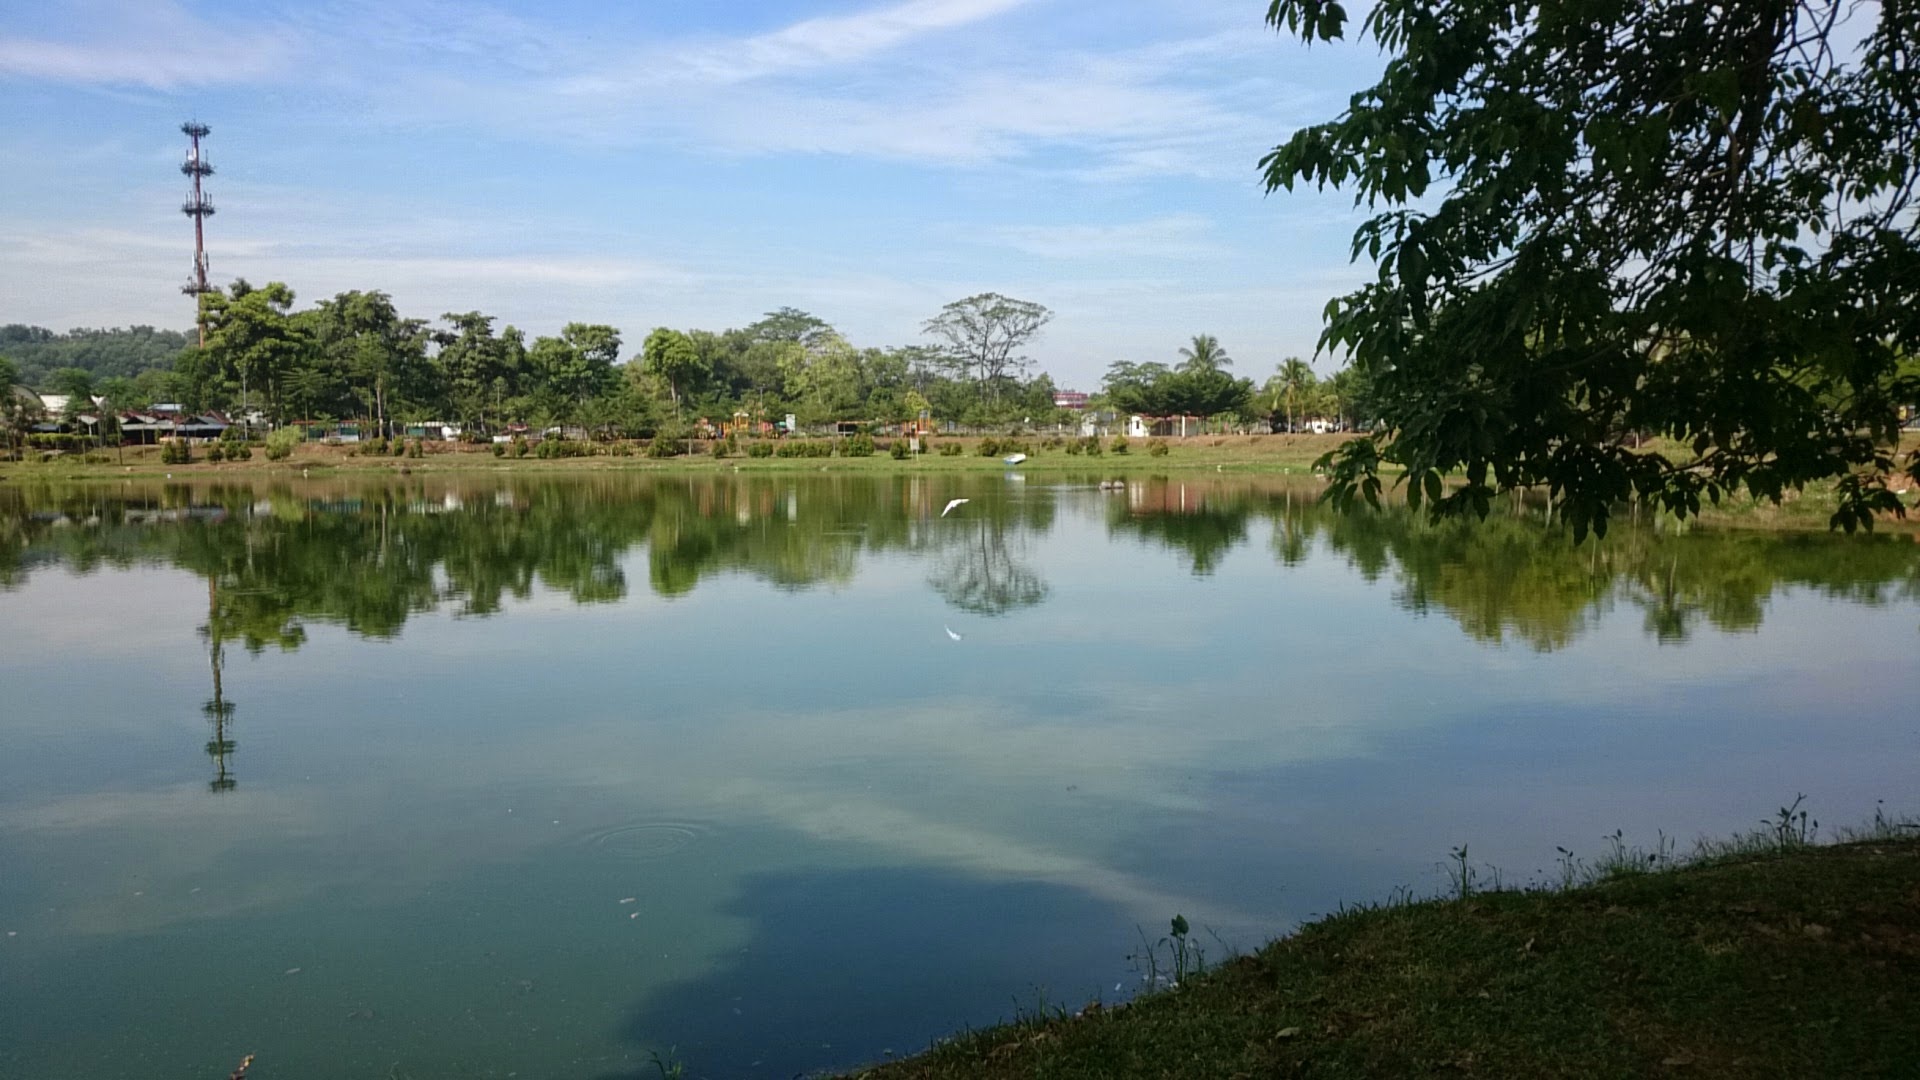
landscape, tree, water, nature, outdoor, marsh, sky, morning, lake, urban, river, summer, pond, reflection, tranquil, natural, park, scenery, calm, blue, reservoir, colorful, waterway, body of water, wetland, habitat, fish pond, natural environment